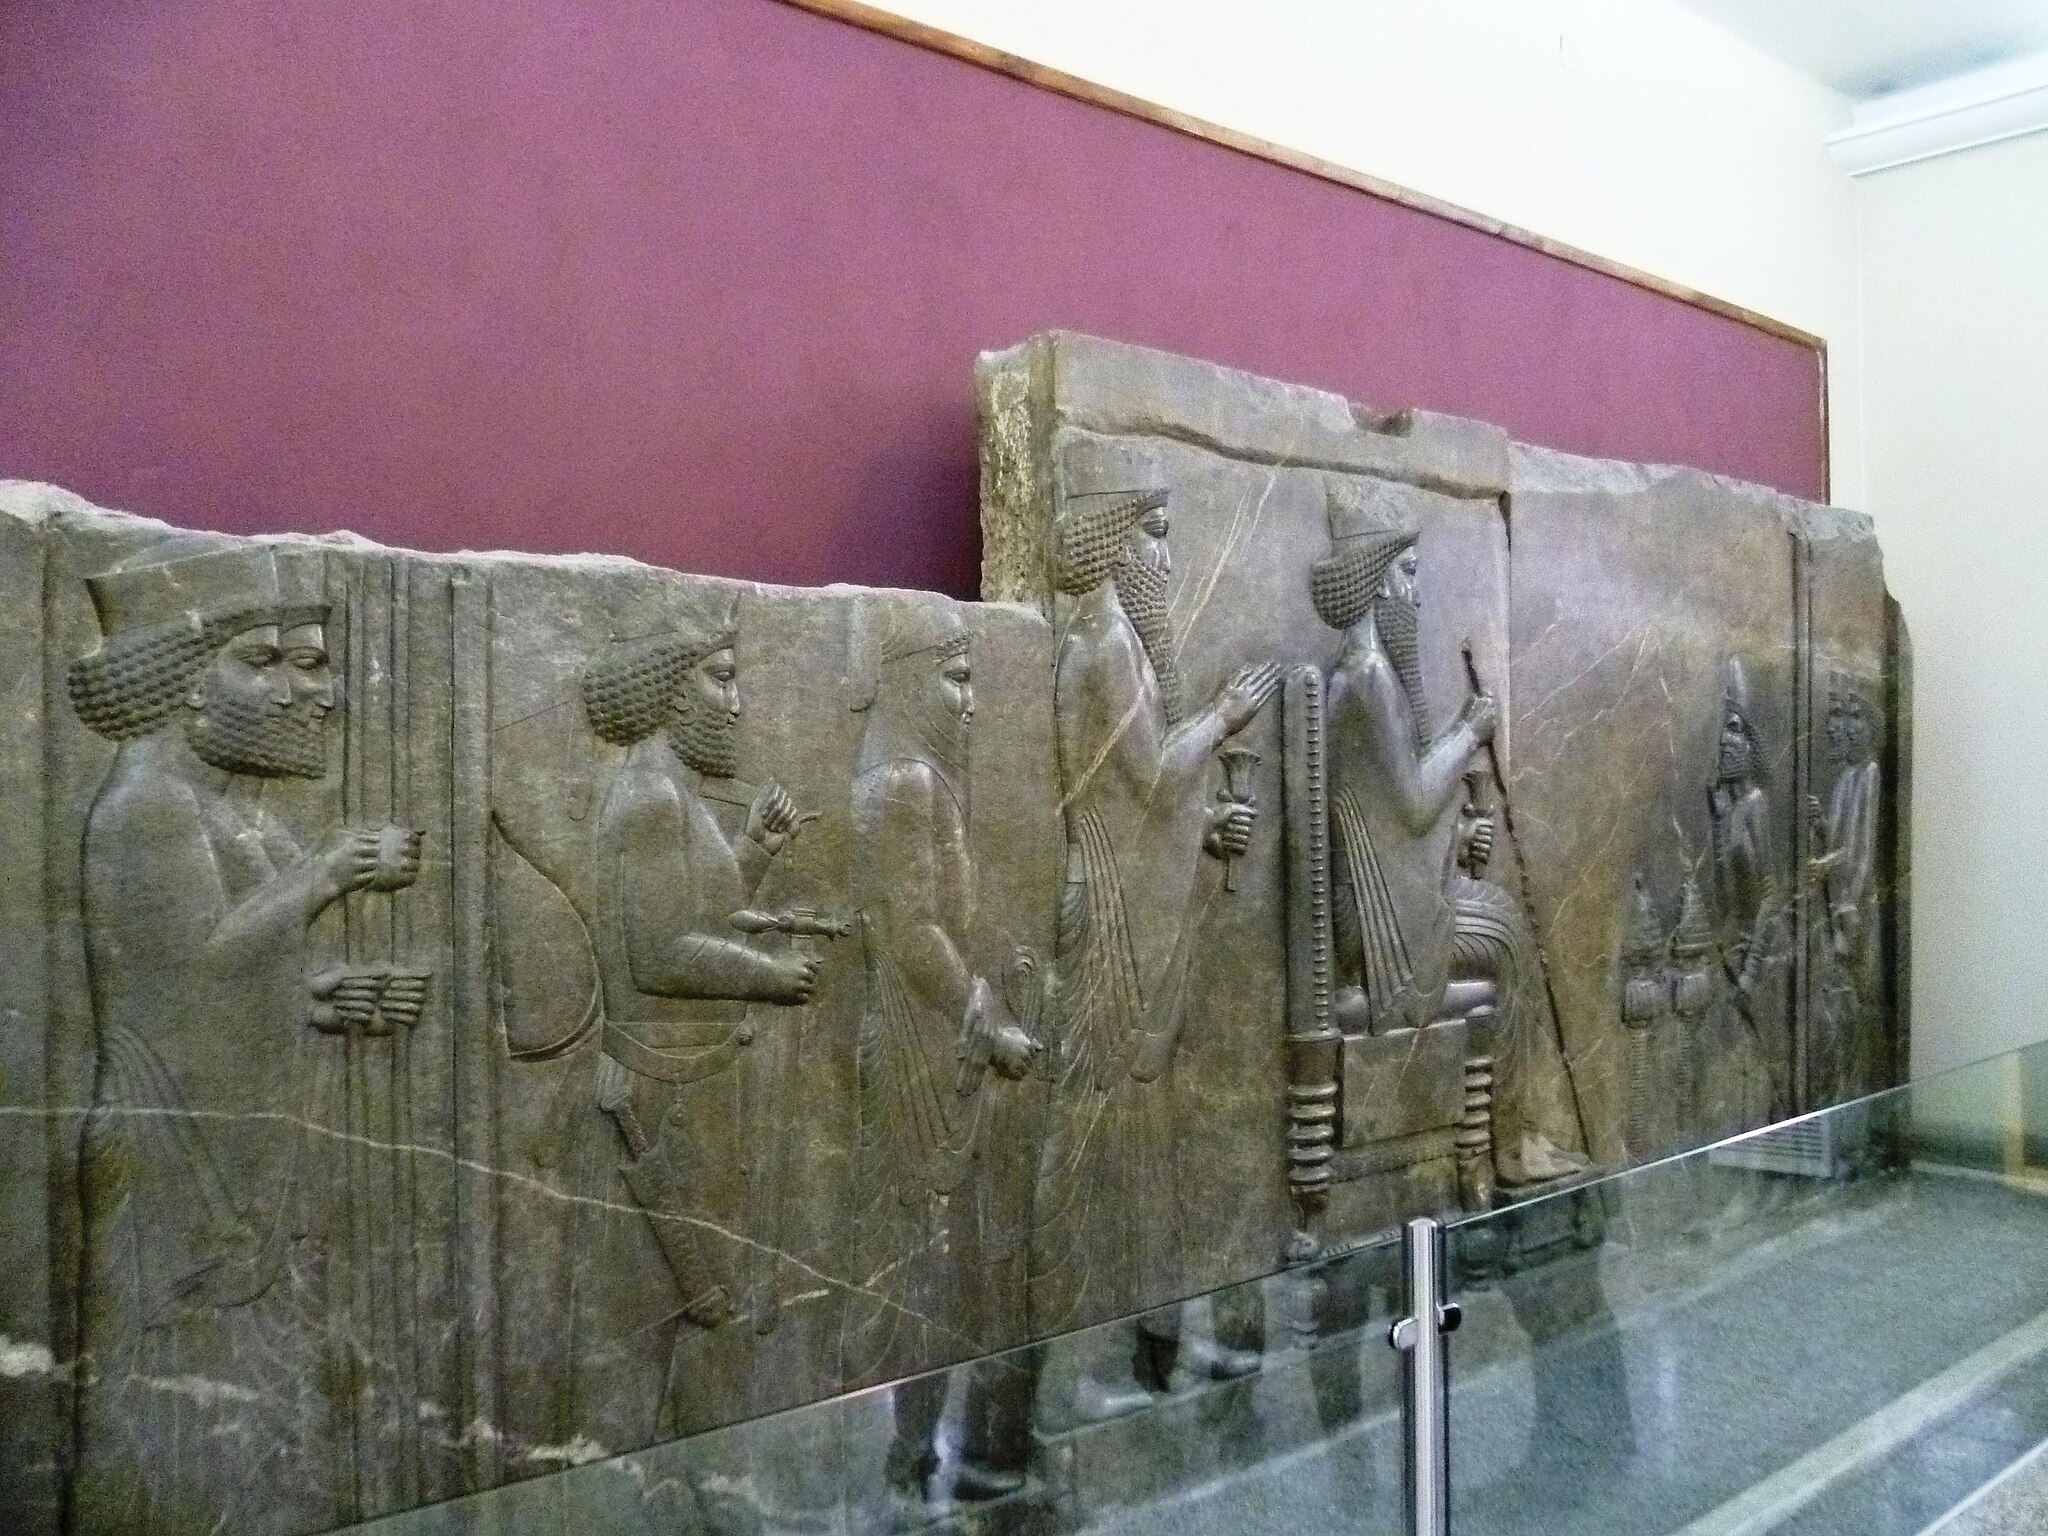
Title: National Museum of Iran - relief from Persepolis (2)
Description: National Museum of Iran - relief from Persepolis - Audience scene of Darius (or Xerxes I) , Tehran, Iran
Date: 2014-04-03 13:37:07
Categories: Self-published work, April 2014 in Tehran, Museums photographed in 2014, Audience scene of Darius (or Xerxes I), Fundacja Kontroli Społecznej Nomos - Iran